Free State of Bavaria (Weimar Republic)

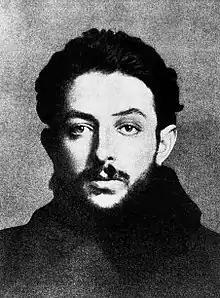
Eugen Leviné. The second leader of the Bavarian Soviet Republic was tried and executed in 1919 for his role in the insurrection.

Also on 17 March, the "Landtag" unanimously passed a provisional state constitution based on a previous document developed under Eisner. It guaranteed the sovereignty of the people, the independence of the courts and basic civic rights such as freedom of speech and religion. The following day the "Landtag" granted the government extensive powers to rule by decree. After allowing representatives of the Central Council to sit in on its meetings, the new government focused its efforts on the critical issues of food, housing and energy.